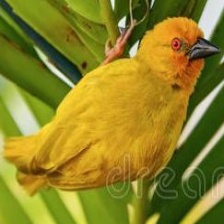
Species: EASTERN GOLDEN WEAVER
Scientific name: PLOCEUS SUBAUREUS